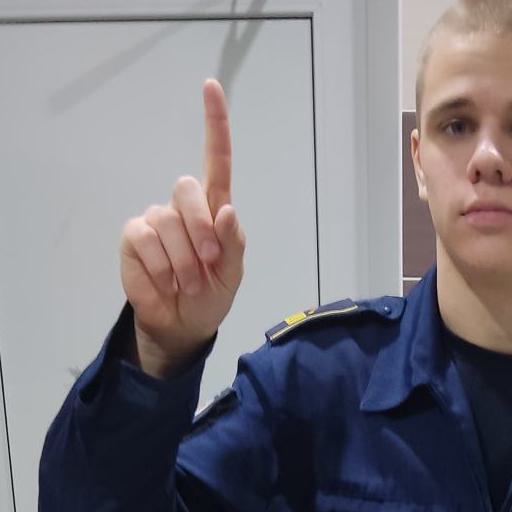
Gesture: one